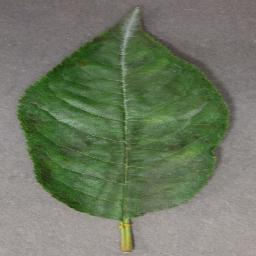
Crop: cherry
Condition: (including_sour)_powdery_mildew